Sukselainen II cabinet

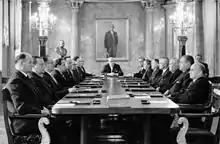
Sukselainen's second cabinet

Vieno Johannes Sukselainen's second cabinet was the 45th government of Republic of Finland. Cabinet's time period was from January 13, 1959, to August 14, 1961. It was a minority government.